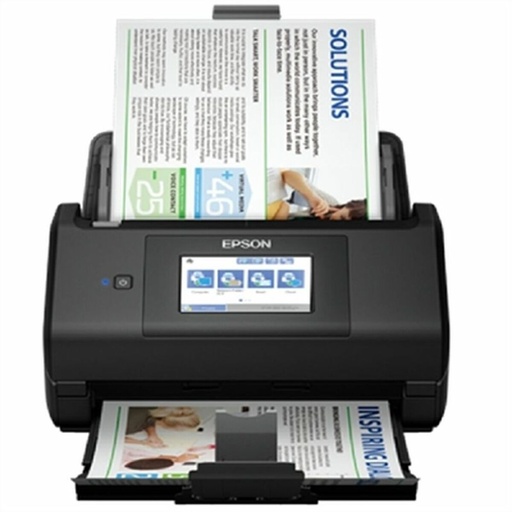
Scanner Epson B11B258401 35 ppm
Se é um apaixonado pela IT e a eletrónica , gosta de estar em dia com as últimas tendências em termos de tecnologia e não deixa escapar detalhes, compre Scanner Epson B11B258401 35 ppm ao melhor preço. O scanner Epson WorkForce ES-580W é um dispositivo de secretária concebido para oferecer uma solução eficiente e versátil na digitalização de documentos. O seu acabamento em cor preta combina com qualquer ambiente profissional, conferindo sobriedade e funcionalidade. Inclui conectividade sem fios avançada com Wi-Fi 4 (802.11n) , que permite integração simples em redes de escritório para facilitar a digitalização sem cabos, além de conexão USB 3.2 para transferência rápida e estável de ficheiros. Dispõe de um ecrã LCD integrado que melhora a interação direta, tornando o manuseio e configuração mais intuitivos, sem depender exclusivamente do computador. O formato de digitalização suporta documentos tamanho A4 , comum em ambientes empresariais e de escritório, tornando o ES-580W adequado para digitalizar desde faturas e folhas de cálculo até contratos completos. A combinação destas características faz deste modelo uma ferramenta eficiente e prática para digitalizar documentos em alta qualidade a partir de uma posição fixa, graças ao seu formato de secretária . Em suma, o Epson WorkForce ES-580W é uma opção equilibrada para profissionais que procuram um scanner fiável com conectividade moderna e fácil utilização. Tamanho: A4 Tipo: Sobremesa Conetividade: Wi-Fi Wi-Fi 4 (802.11n) Produto Plug-in: Sim Tipo de tomada: Tomada EU Tecnologia: LCD Cor: Preto Características: Visor incorporado Scanner Dupla Face Conexões: USB USB 3.2 Fonte de Alimentação: Cabo CA CA Scanner: 600 x 600 dpi Entrada AC: 100-240 V Inclui: Adaptador AC Papel: A4 B5 Sensor: CIS Velocidade: 35 ppm General Product Safety Regulations information: EPSON IBERICA, S.A.U Camí de ca n’Ametller, 22. Edificio 2 08195 - San Cugat del Vallès +34935821500 atencion_al_cliente@epson.es https://www.epson.es/es_es
Brand: Epson
Category: Electronics > Print, Copy, Scan & Fax > Scanners > Sheetfed Scanners